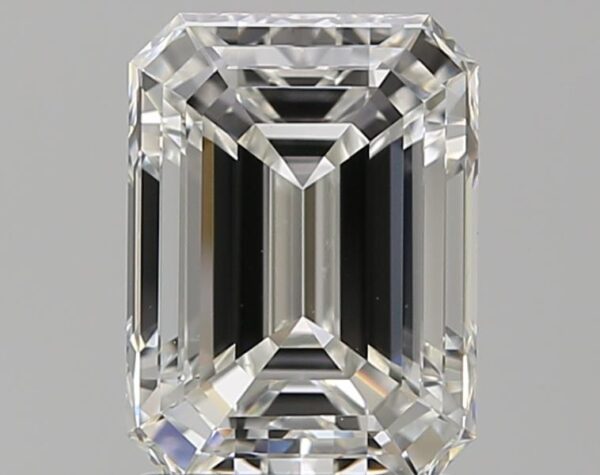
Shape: emerald
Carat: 1.7
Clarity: VS1
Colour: G
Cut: EX
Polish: EX
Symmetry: EX
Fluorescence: N
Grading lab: GIA
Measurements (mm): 8.05 x 5.93 x 3.9